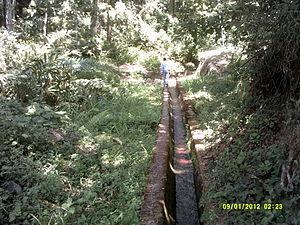
Robert Laws est un missionnaire écossais qui dirigea la mission de Livingstonia au Nyassaland pendant plus de cinquante ans. La mission joua un rôle crucial dans l'éducation des Africains durant la période coloniale. Il chercha à développer les compétences de ses élèves afin qu'ils deviennent des individus autonomes dans les domaines du commerce, de l'agriculture et de l'industrie au lieu d'être des travailleurs subordonnés aux colons européens.